Barranquilla

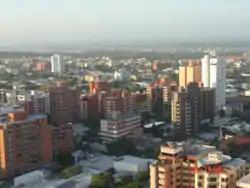
View of Barranquilla's skyline with the Magdalena River flowing into the Caribbean Sea in the background

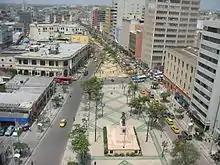
Paseo de Bolívar

According to the Integrated Household Survey by DANE, in Barranquilla, during the quarter February to April 2010, the overall participation rate (TGP) was 58.5% occupancy rate (TO) of 53 5%, the underemployment rate subjective (TS Sub), 8.4%, the underemployment rate target (TS Obj) of 6.5% and the unemployment rate (TD) of 5.5%. Also, for the period May 2009 – April 2010, the TGP was 58%, 52.4% OT, ST (U) of 10.6%, CS (Obj) 5.6% and TD of 4.7%. According to the 2005 census, 12.0% of establishments engaged in industry, 65.2% in trade, services 51.3% and 1.4% to another activity. 24.8% of rural homes were occupied in farming. 43.5% of the establishments served between 1 and 10 jobs the month before the census. Most households simultaneously have 2 or 3 types of activities to make a living. The Gran Central de Abastos del Caribe market hall is very important for the collection and distribution of food to the city.